History of crossbows

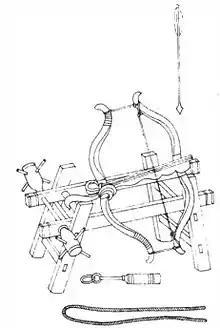
A double bed crossbow

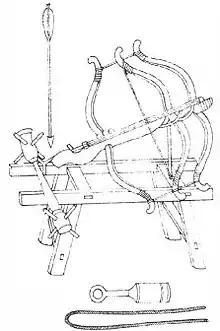
A triple bed crossbow

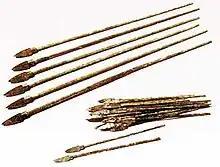
Large and small Qin crossbow bolts

Large mounted crossbows known as "bed crossbows" were used as early as the Warring States period. Mozi described them as defensive weapons placed on top of the battlements. The Mohist siege crossbow was described as humongous device with frameworks taller than a man and shooting arrows with cords attached so that they could be pulled back. By the Han dynasty, crossbows were used as mobile field artillery and known as "Military Strong Carts". Around the 5th century AD, multiple bows were combined to increase draw weight and length, thus creating the double and triple bow crossbows. Tang versions of this weapon are stated to have obtained a range of , which is supported by Ata-Malik Juvayni on the use of similar weapons by the Mongols in 1256 AD. According Juvayni, Hulagu Khan brought with him 3,000 giant crossbows from China, for the siege of Nishapur, and a team of Chinese technicians to work a great 'ox bow' shooting large bolts a distance of 2,500 paces, which was used at the siege of Maymun Diz. According to the "Wujing Zongyao", these weapons had a range of while other Song sources give ranges of more than double or even triple that. Constructing these weapons, especially the casting of the large triggers, and their operation required the highest order of technical expertise available at the time. They were primarily used from the 8th to 11th century AD.